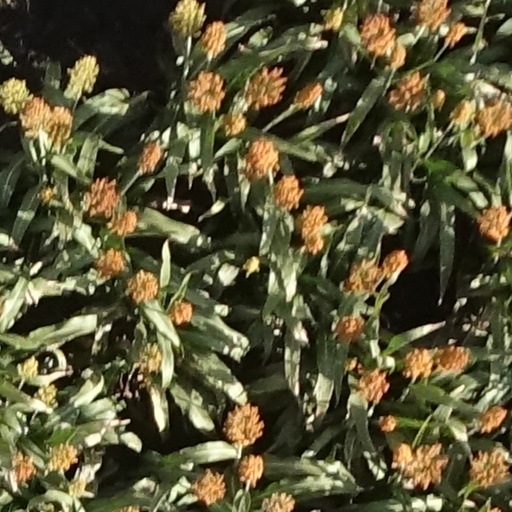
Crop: sorghum